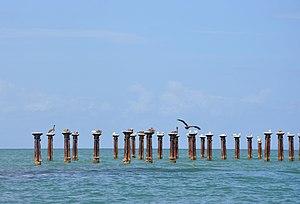
Ancienne ligne de chemin de fer dans les Haitises (baie de San Lorenzo) Español: Antigua línea de ferrocarril en el parque de Los Haitises (bahía de San Lorenzo)